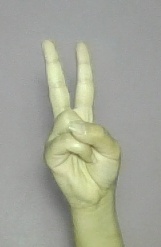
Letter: taa